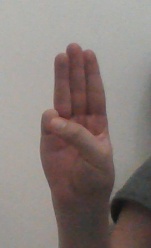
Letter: thaa